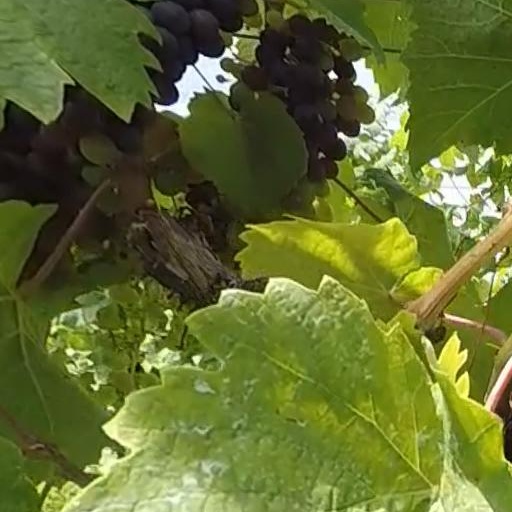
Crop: grape